Cheam tube station

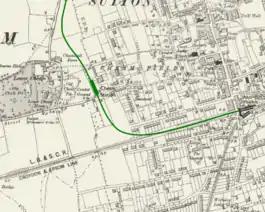
Proposed location superimposed on Ordnance Survey map

Cheam was an authorised railway station planned by the Wimbledon and Sutton Railway (W&SR) and Underground Electric Railways Company of London (UERL) but never built. It was to be located on Cheam Road in Sutton in south-west London.